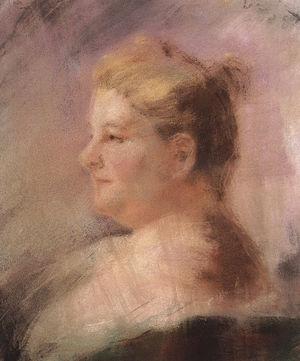
Le philoséfaradisme est un concept idéologique et un mouvement d'opinion qui émerge en Espagne au milieu du XIXᵉ siècle et qui revendique l'héritage juif de l'Espagne, représenté par les descendants des Juifs séfarades expulsés en 1492 par les Rois catholiques. Ce mouvement vise en outre à se rapprocher de ces Juifs dispersés tout autour du bassin méditerranéen et à les réintégrer dans la culture espagnole et en leur accordant même la nationalité espagnole.